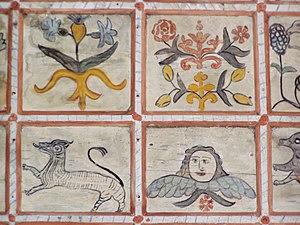
Cheylade est une commune française, située dans le département du Cantal en région Auvergne-Rhône-Alpes.
L'église Saint-Léger de Cheylade, petite commune française du Cantal, est un édifice religieux de style roman érigé au XIIᵉ siècle, ruiné pendant la Guerre de Cent Ans, rebâti et remanié à plusieurs reprises entre le XVᵉ et le XVIIᵉ siècles, puis retouché encore au XIXᵉ.